AAA When Worlds Collide

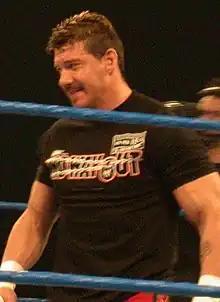
Eddie Guerrero (in 2004) part of "La Pareja del Terror"

The event featured five professional wrestling matches with different wrestlers involved in pre-existing, scripted feuds, plots, and storylines. Wrestlers were portrayed as either heels (referred to as "rudos" in Mexico, those that portray the "bad guys") or faces ("técnicos" in Mexico, the "good guy" characters) as they followed a series of tension-building events, which culminated in a wrestling match or series of matches.